Holy orders

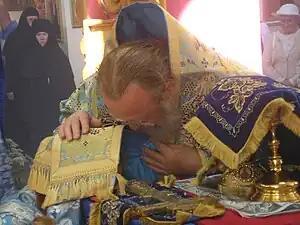
Metropolitan Hilarion (Kapral) performs the laying on of hands ("Cheirotonia"), conferring the holy order of presbyter (priest) upon an Orthodox deacon.

The ministerial orders of the Catholic Church include the orders of bishops, deacons and presbyters, which in Latin is "sacerdos". The ordained priesthood and common priesthood (or priesthood of all the baptized) are different in function and essence.